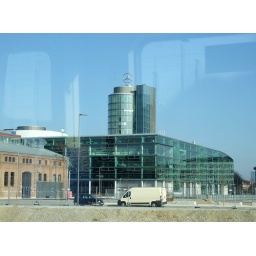
mercedes benz building in munich - note the cars parked on various levels.